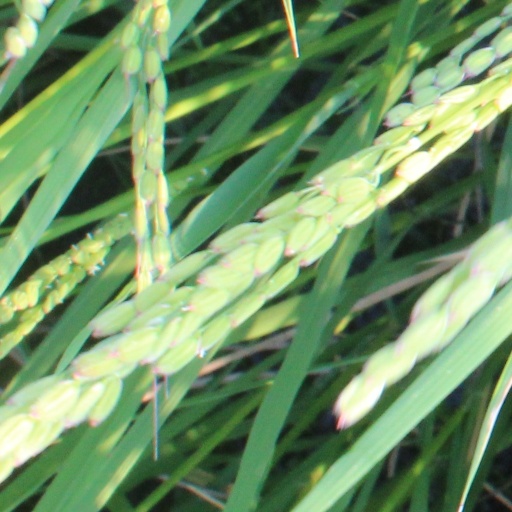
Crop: rice